Afërdita Dreshaj

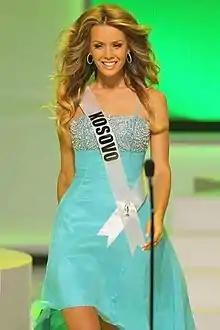
Dreshaj at Miss Universe 2011 in São Paulo, Brazil

Afërdita Dreshaj (born 19 July 1986) is an Albanian-American singer, model and beauty pageant titleholder who was crowned as Miss Universe Kosovo 2011. Dreshaj represented the nation at the Miss Universe 2011 pageant and finished among the top 16.